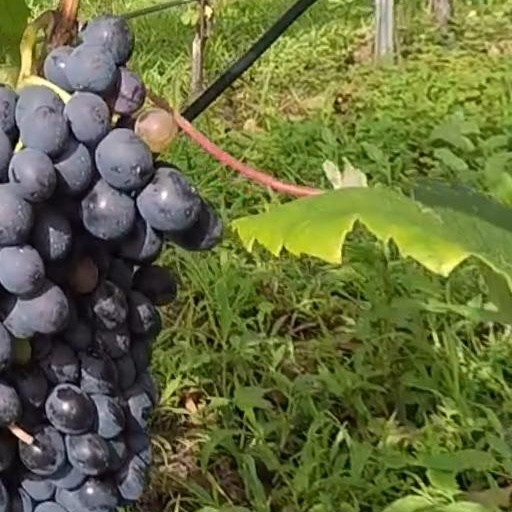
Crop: grape